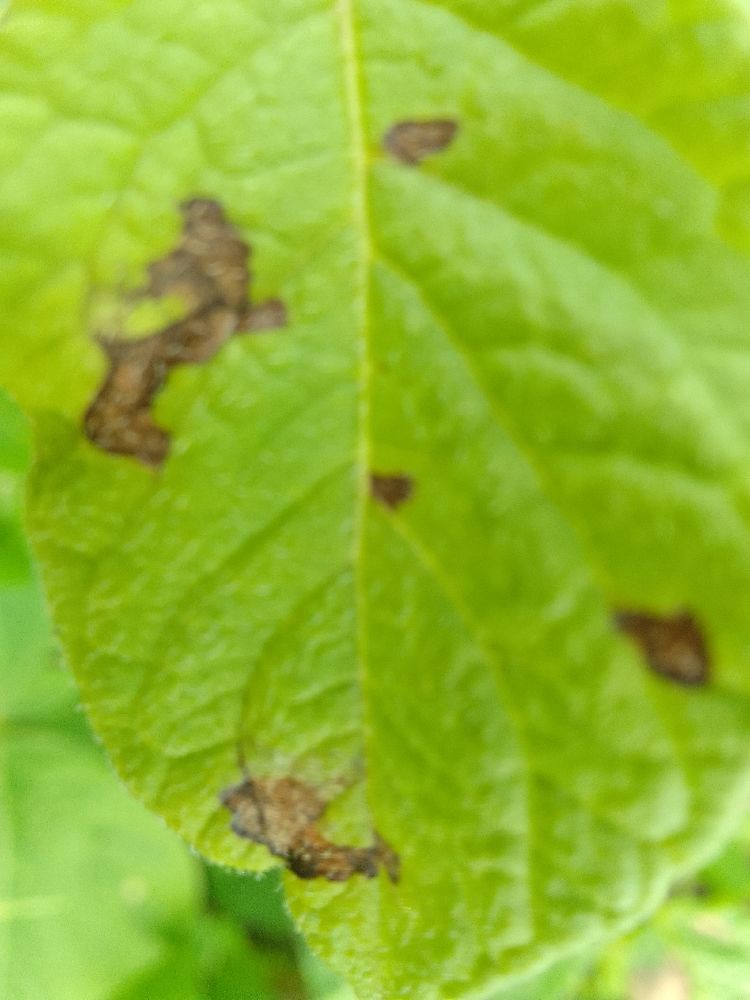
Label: Early blight